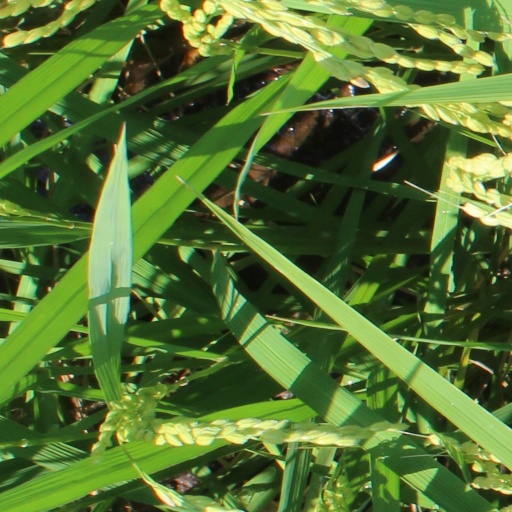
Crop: rice